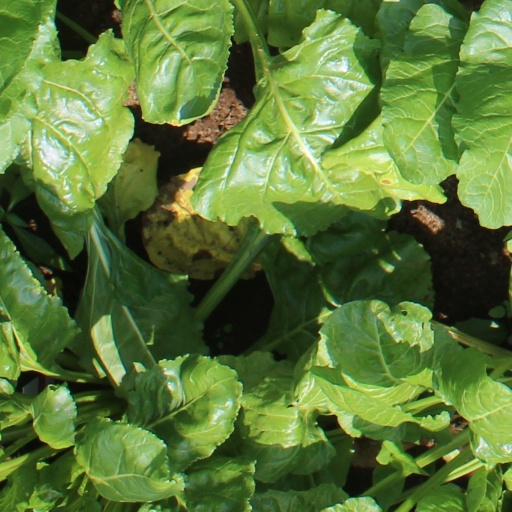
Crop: sugar beet